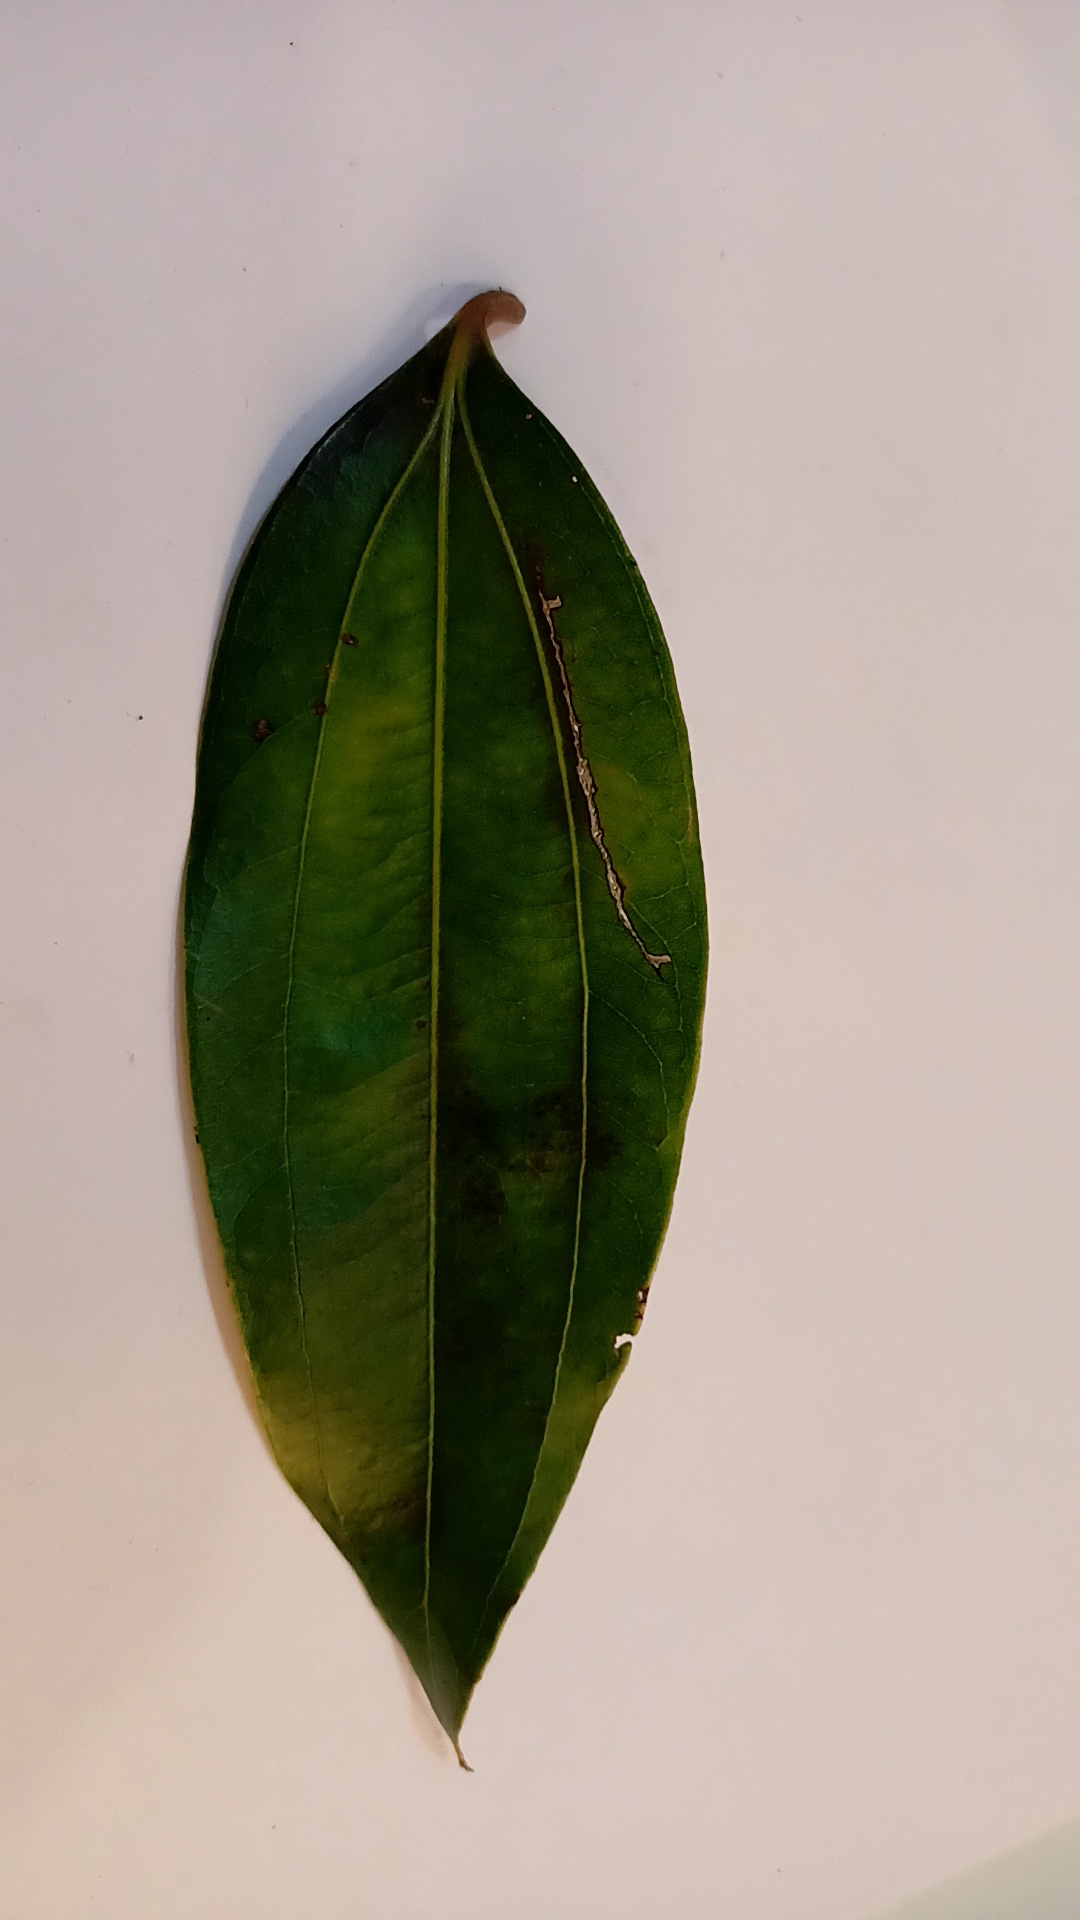
Label: Disease